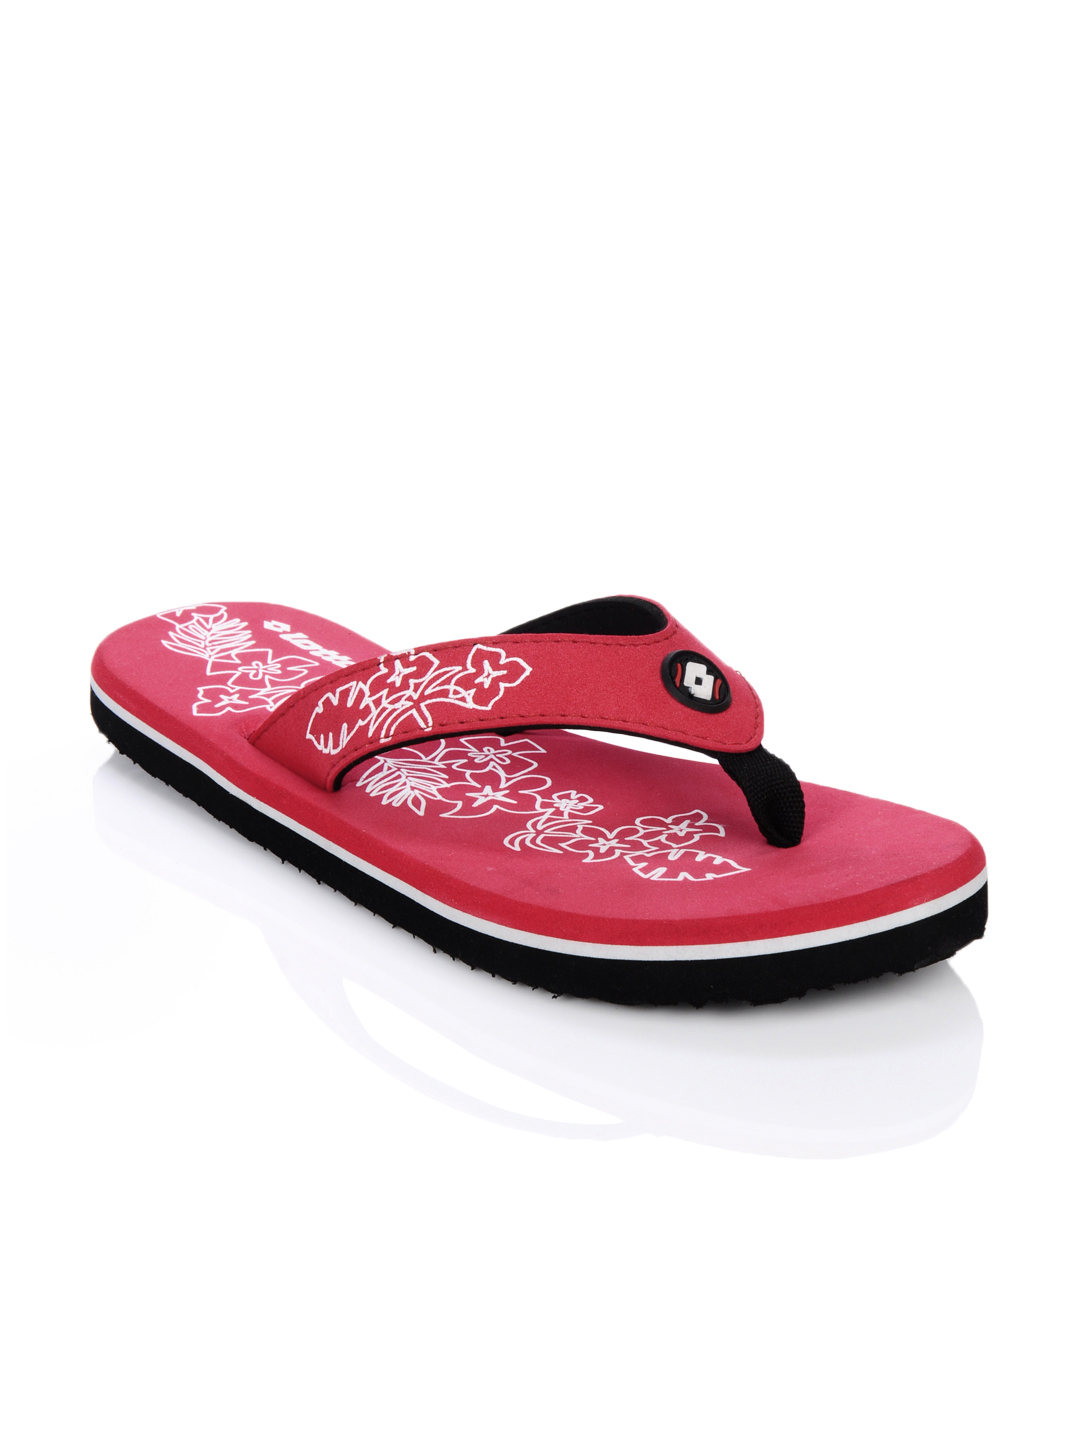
Lotto Women Cara II W Red Flip Flops
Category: Footwear / Flip Flops / Flip Flops
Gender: Women
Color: Red
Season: Summer 2012
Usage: Casual